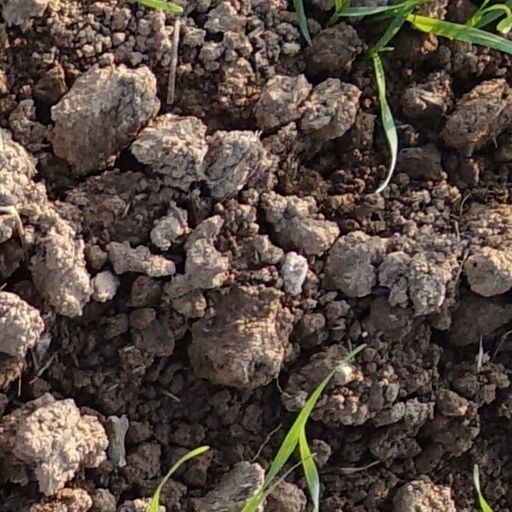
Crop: wheat